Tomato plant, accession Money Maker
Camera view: horizontal (90 deg, fisheye); turntable rotation: 60 degrees
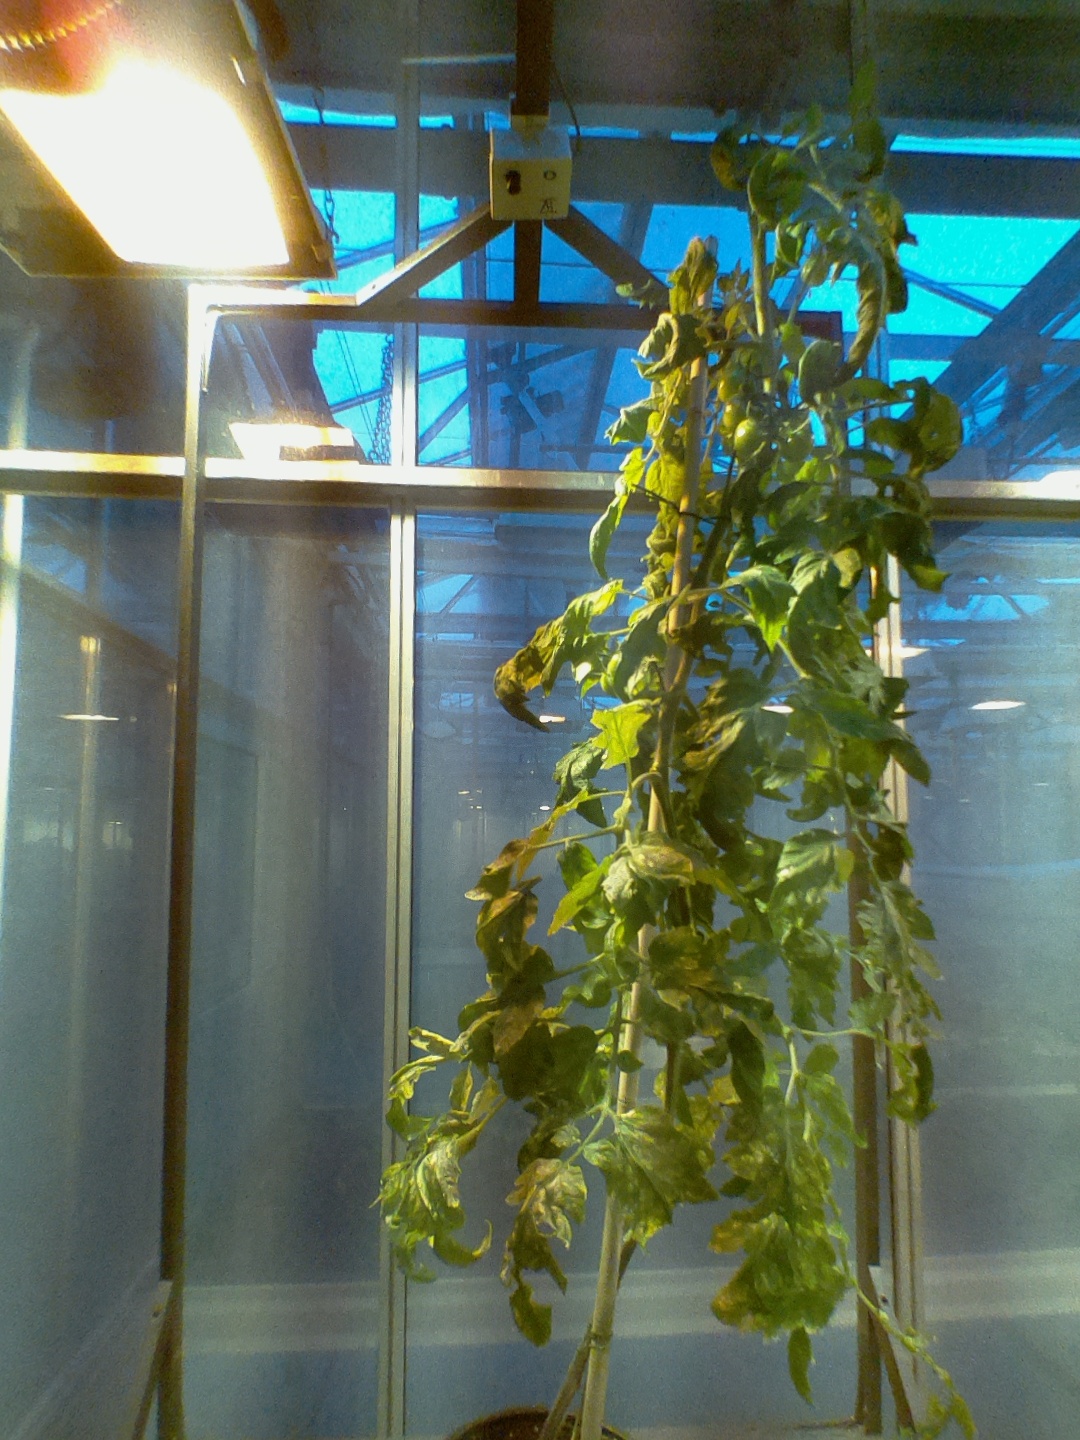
BBCH growth stage 72: 20%-30% of final fruit size